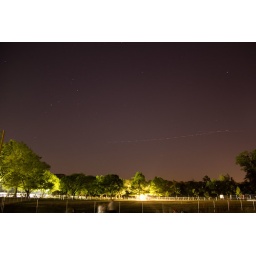
Waiting for fireworks to begin. The streaks are aircraft flying through the sky in this time-lapse shot.